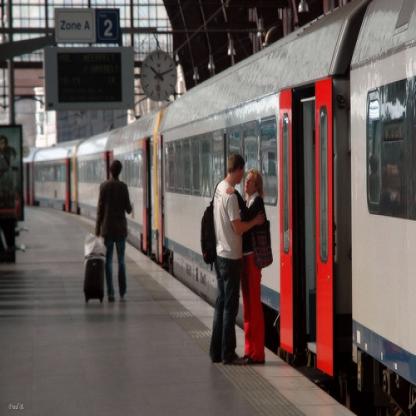
Scene: Indoor